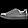
Label: Sneaker